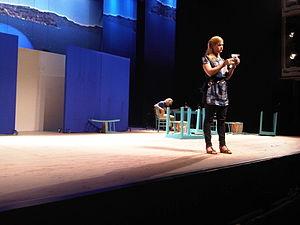
Lore Dijkman est une actrice néerlandaise.